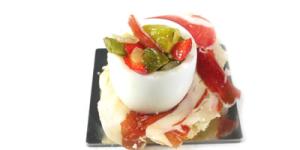
huevos rellenos muy facil